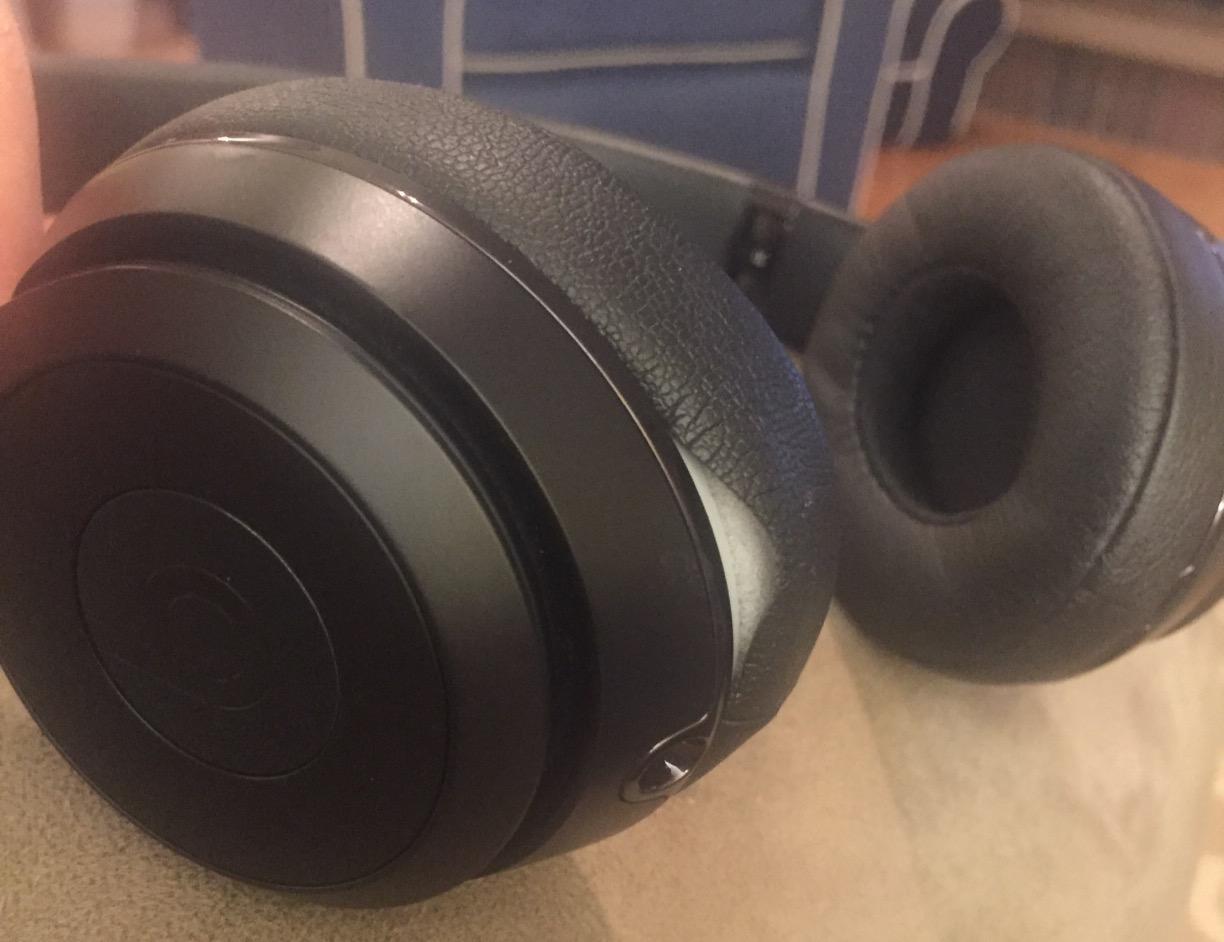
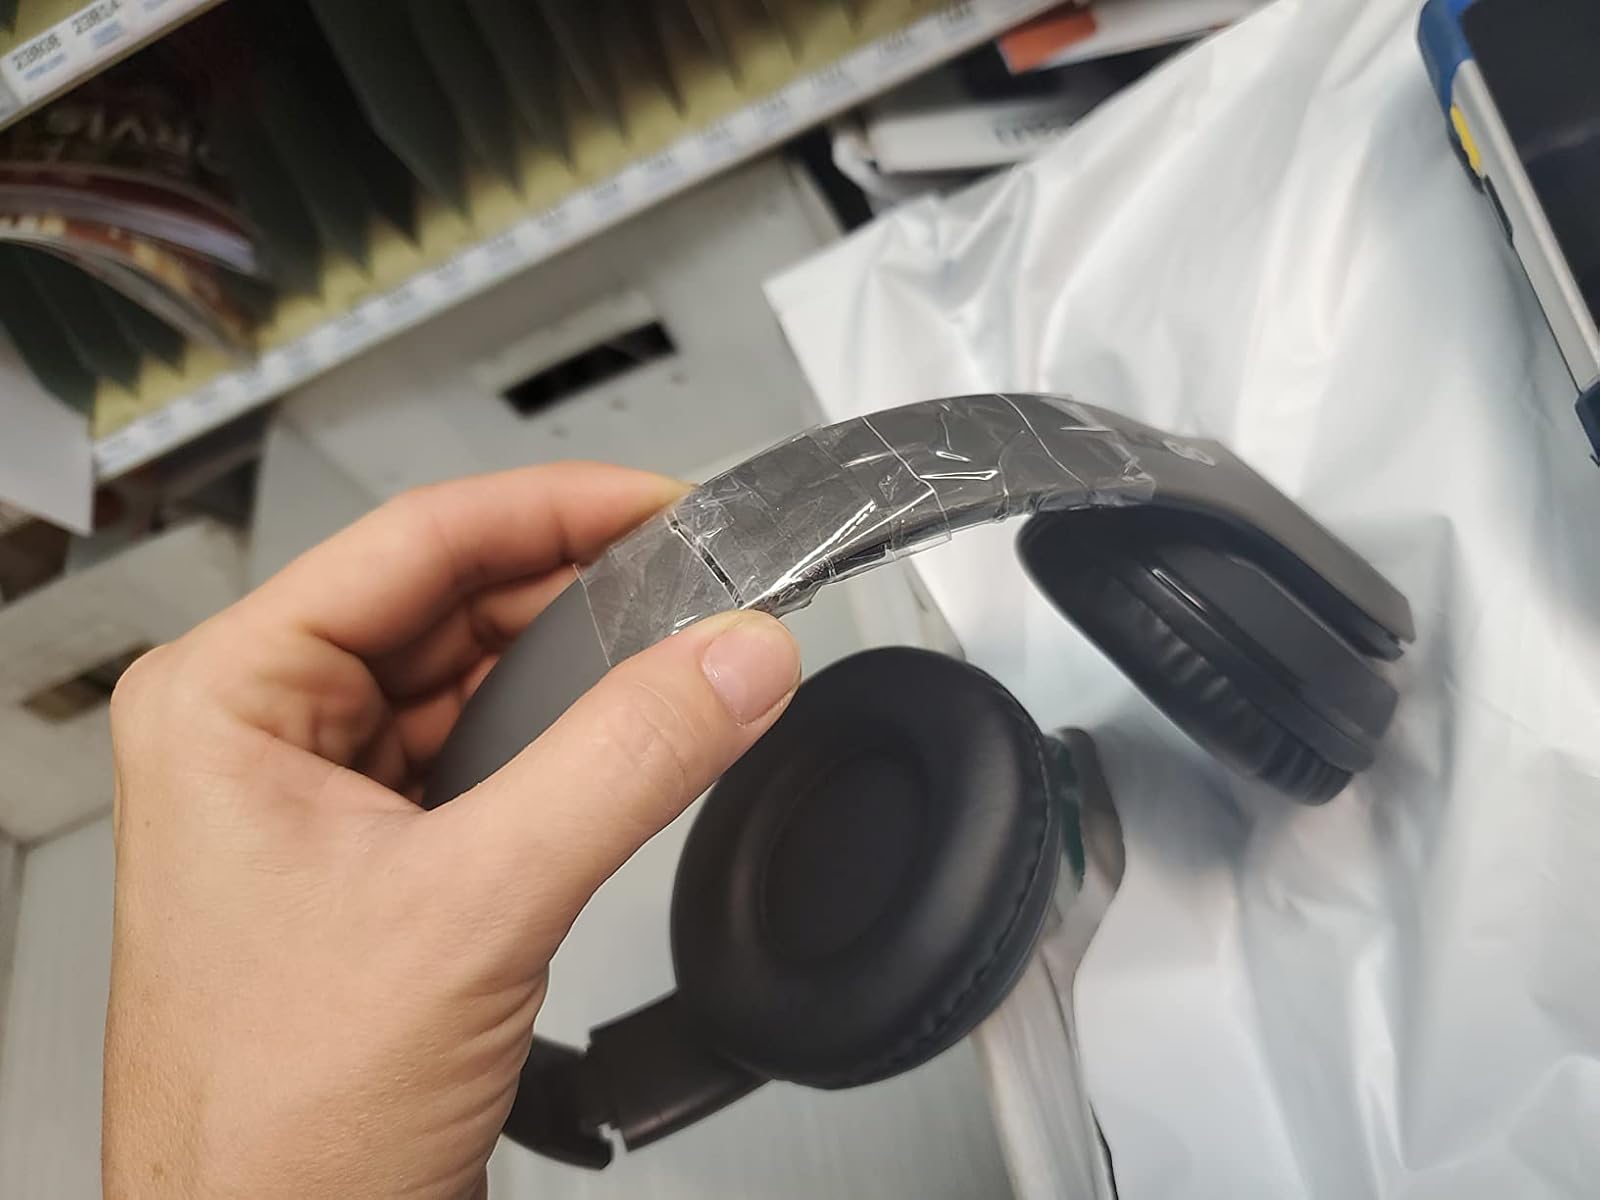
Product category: headphones
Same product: no